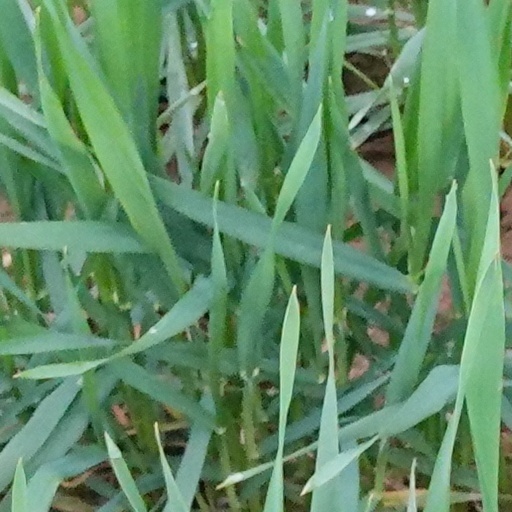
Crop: wheat